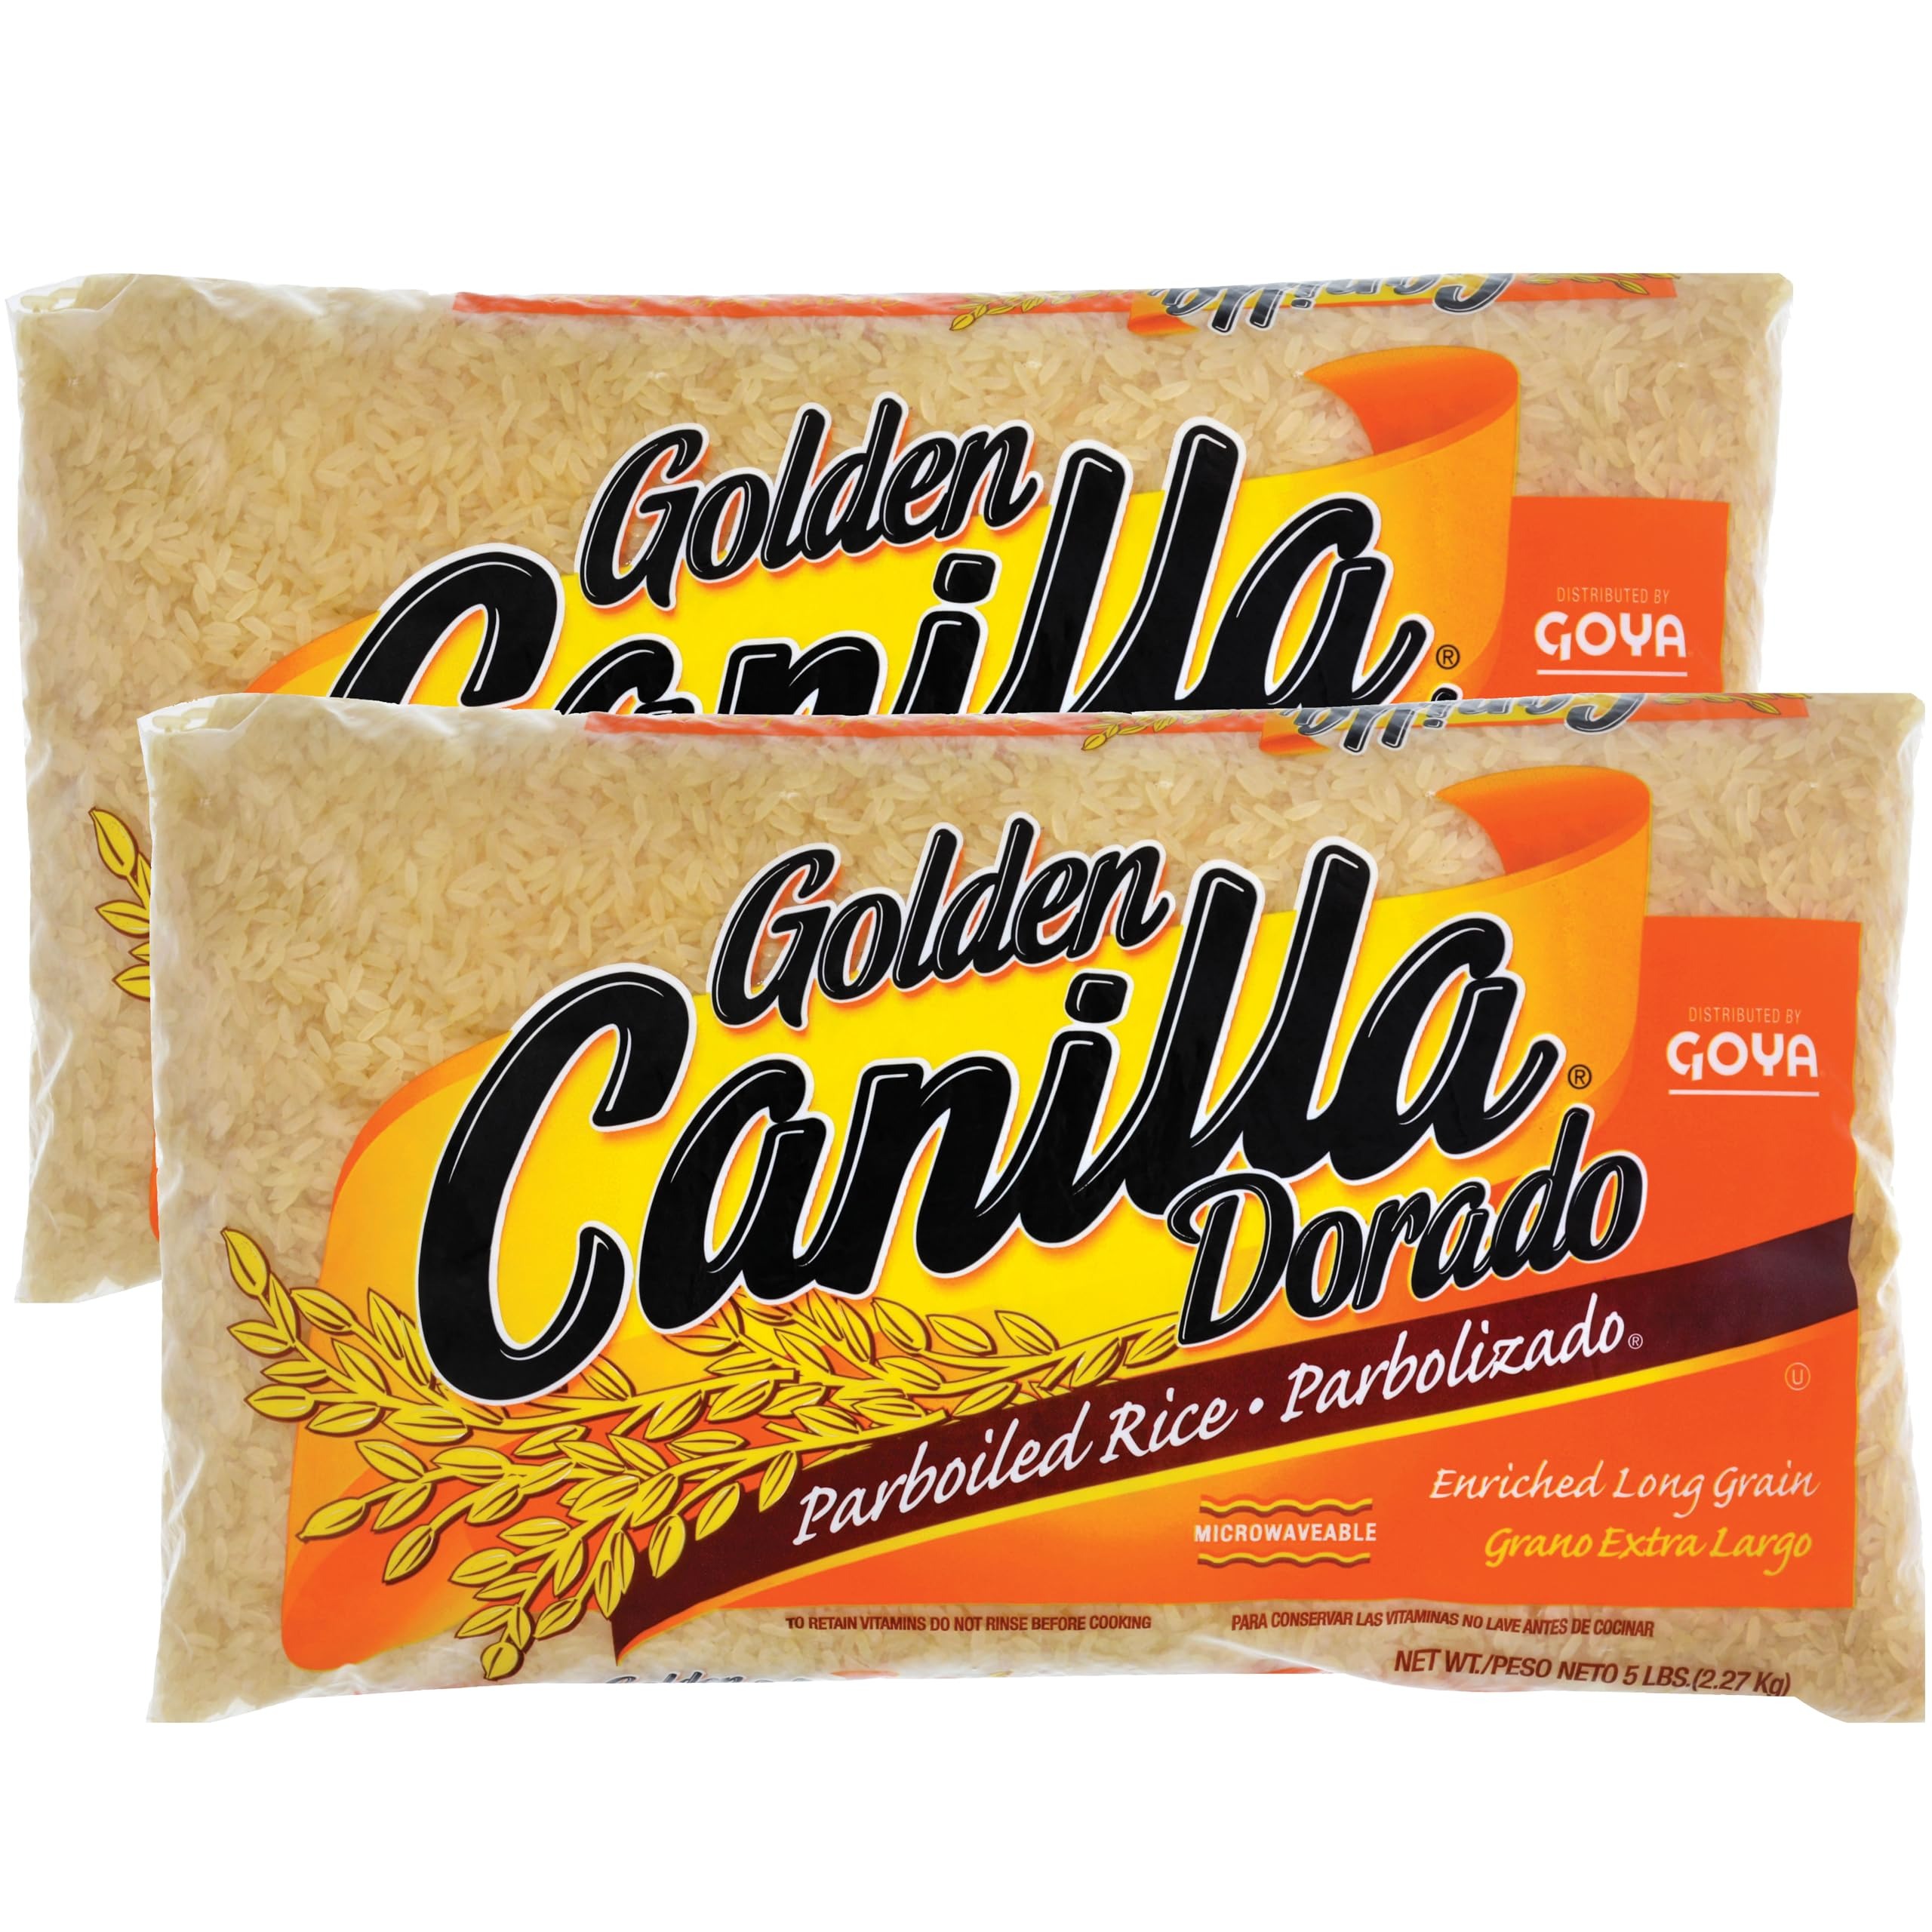
Item Name: Goya Foods Golden Canilla Parboiled Rice, 5 Pound (Pack of 2)
Bullet Point 1: VERSATILE MAIN OR SIDE DISH | GOYA Golden CANILLA Rice is a special variety that is always fluffy and never sticky. It is parboiled, extra long grain rice. It's a perfect complement for any dish made by meat, fish, chicken and vegetable lovers
Bullet Point 2: NUTRITIONAL QUALITIES | Fat Free, Sodium Free, Saturated Fat Free, 0g Trans Fat, Cholesterol Free, Vegan and Kosher. Enriched with Iron, Niacin(B3), Thiamin(B1) and Folic Acid
Bullet Point 3: COMMITMENT TO QUALITY | If it's Goya... it has to be good! | ¡Si es Goya... tiene que ser bueno!
Bullet Point 4: GROWN IN THE USA
Bullet Point 5: ONE 5 LB BAG | Single unit bags and multipacks available on Amazon, Amazon Fresh and Prime Pantry. Enjoy GOYA's full line of Rices on Amazon Fresh, Amazon Retail and Prime Pantry
Product Description: Goya Foods Golden Canilla Parboiled Rice, 5 Pound | Golden CANILLA Parboiled Rice is a special variety that is always fluffy and never sticky, so your favorite recipes come out just the way you want them. It is parboiled, extra long grain rice.
Value: 160.0
Unit: Ounce

Price: 6.48